1806 Bhandarkhal massacre

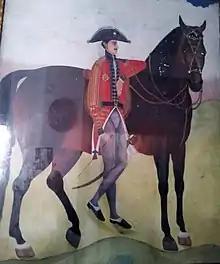
Picture of Bhimsen Thapa standing beside a horse in the Nepalese military uniforms

Almost one and half months before the massacre, upon Bhimsen's insistence, Rana Bahadur, then 31 years old, had married a 14-year-old girl named Tripurasundari on 7 March 1806, making her his fifth legitimate wife. Taking advantage of the political chaos, Bhimsen became the "Mukhtiyar" (1806–37), and Tripurasundari was given the title Lalita Tripurasundari and declared regent and Queen Mother (1806–32) of Girvan Yuddha Bikram Shah, who was himself 9 years old. Thus, Bhimsen became the first person outside the royal household to hold the position of the "Mukhtiyar". All the other wives (except Subarnaprabha) and concubines of Rana Bahadur, along with their handmaidens, were forced to commit sati. Bhimsen obtained a royal mandate from Tripurasundari, given in the name of King Girvan, commanding all other courtiers to be obedient to him. Bhimsen further consolidated his power by disenfranchising the old courtiers from the central power by placing them as administrators of far-flung provinces of the country. The courtiers were instead replaced by his close relatives, who were mere yes-men. On the spot where Rana Bahadur Shah drew his last breath, Bhimsen later built a commemorative Shiva temple by the name Rana-Mukteshwar.